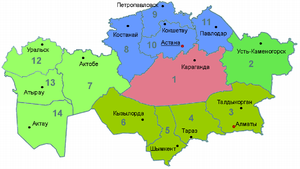
Le Kazakhstan, en forme longue la république du Kazakhstan, est un pays situé majoritairement au nord de l'Asie centrale et en partie en Europe de l'Est. Sa capitale est Noursoultan, anciennement nommée Astana.